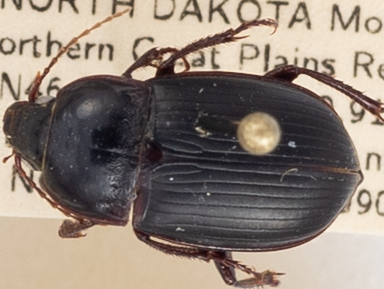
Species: Amara obesa
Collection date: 2019-08-20
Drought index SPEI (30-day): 0.362
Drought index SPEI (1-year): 1.13
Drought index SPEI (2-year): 0.944